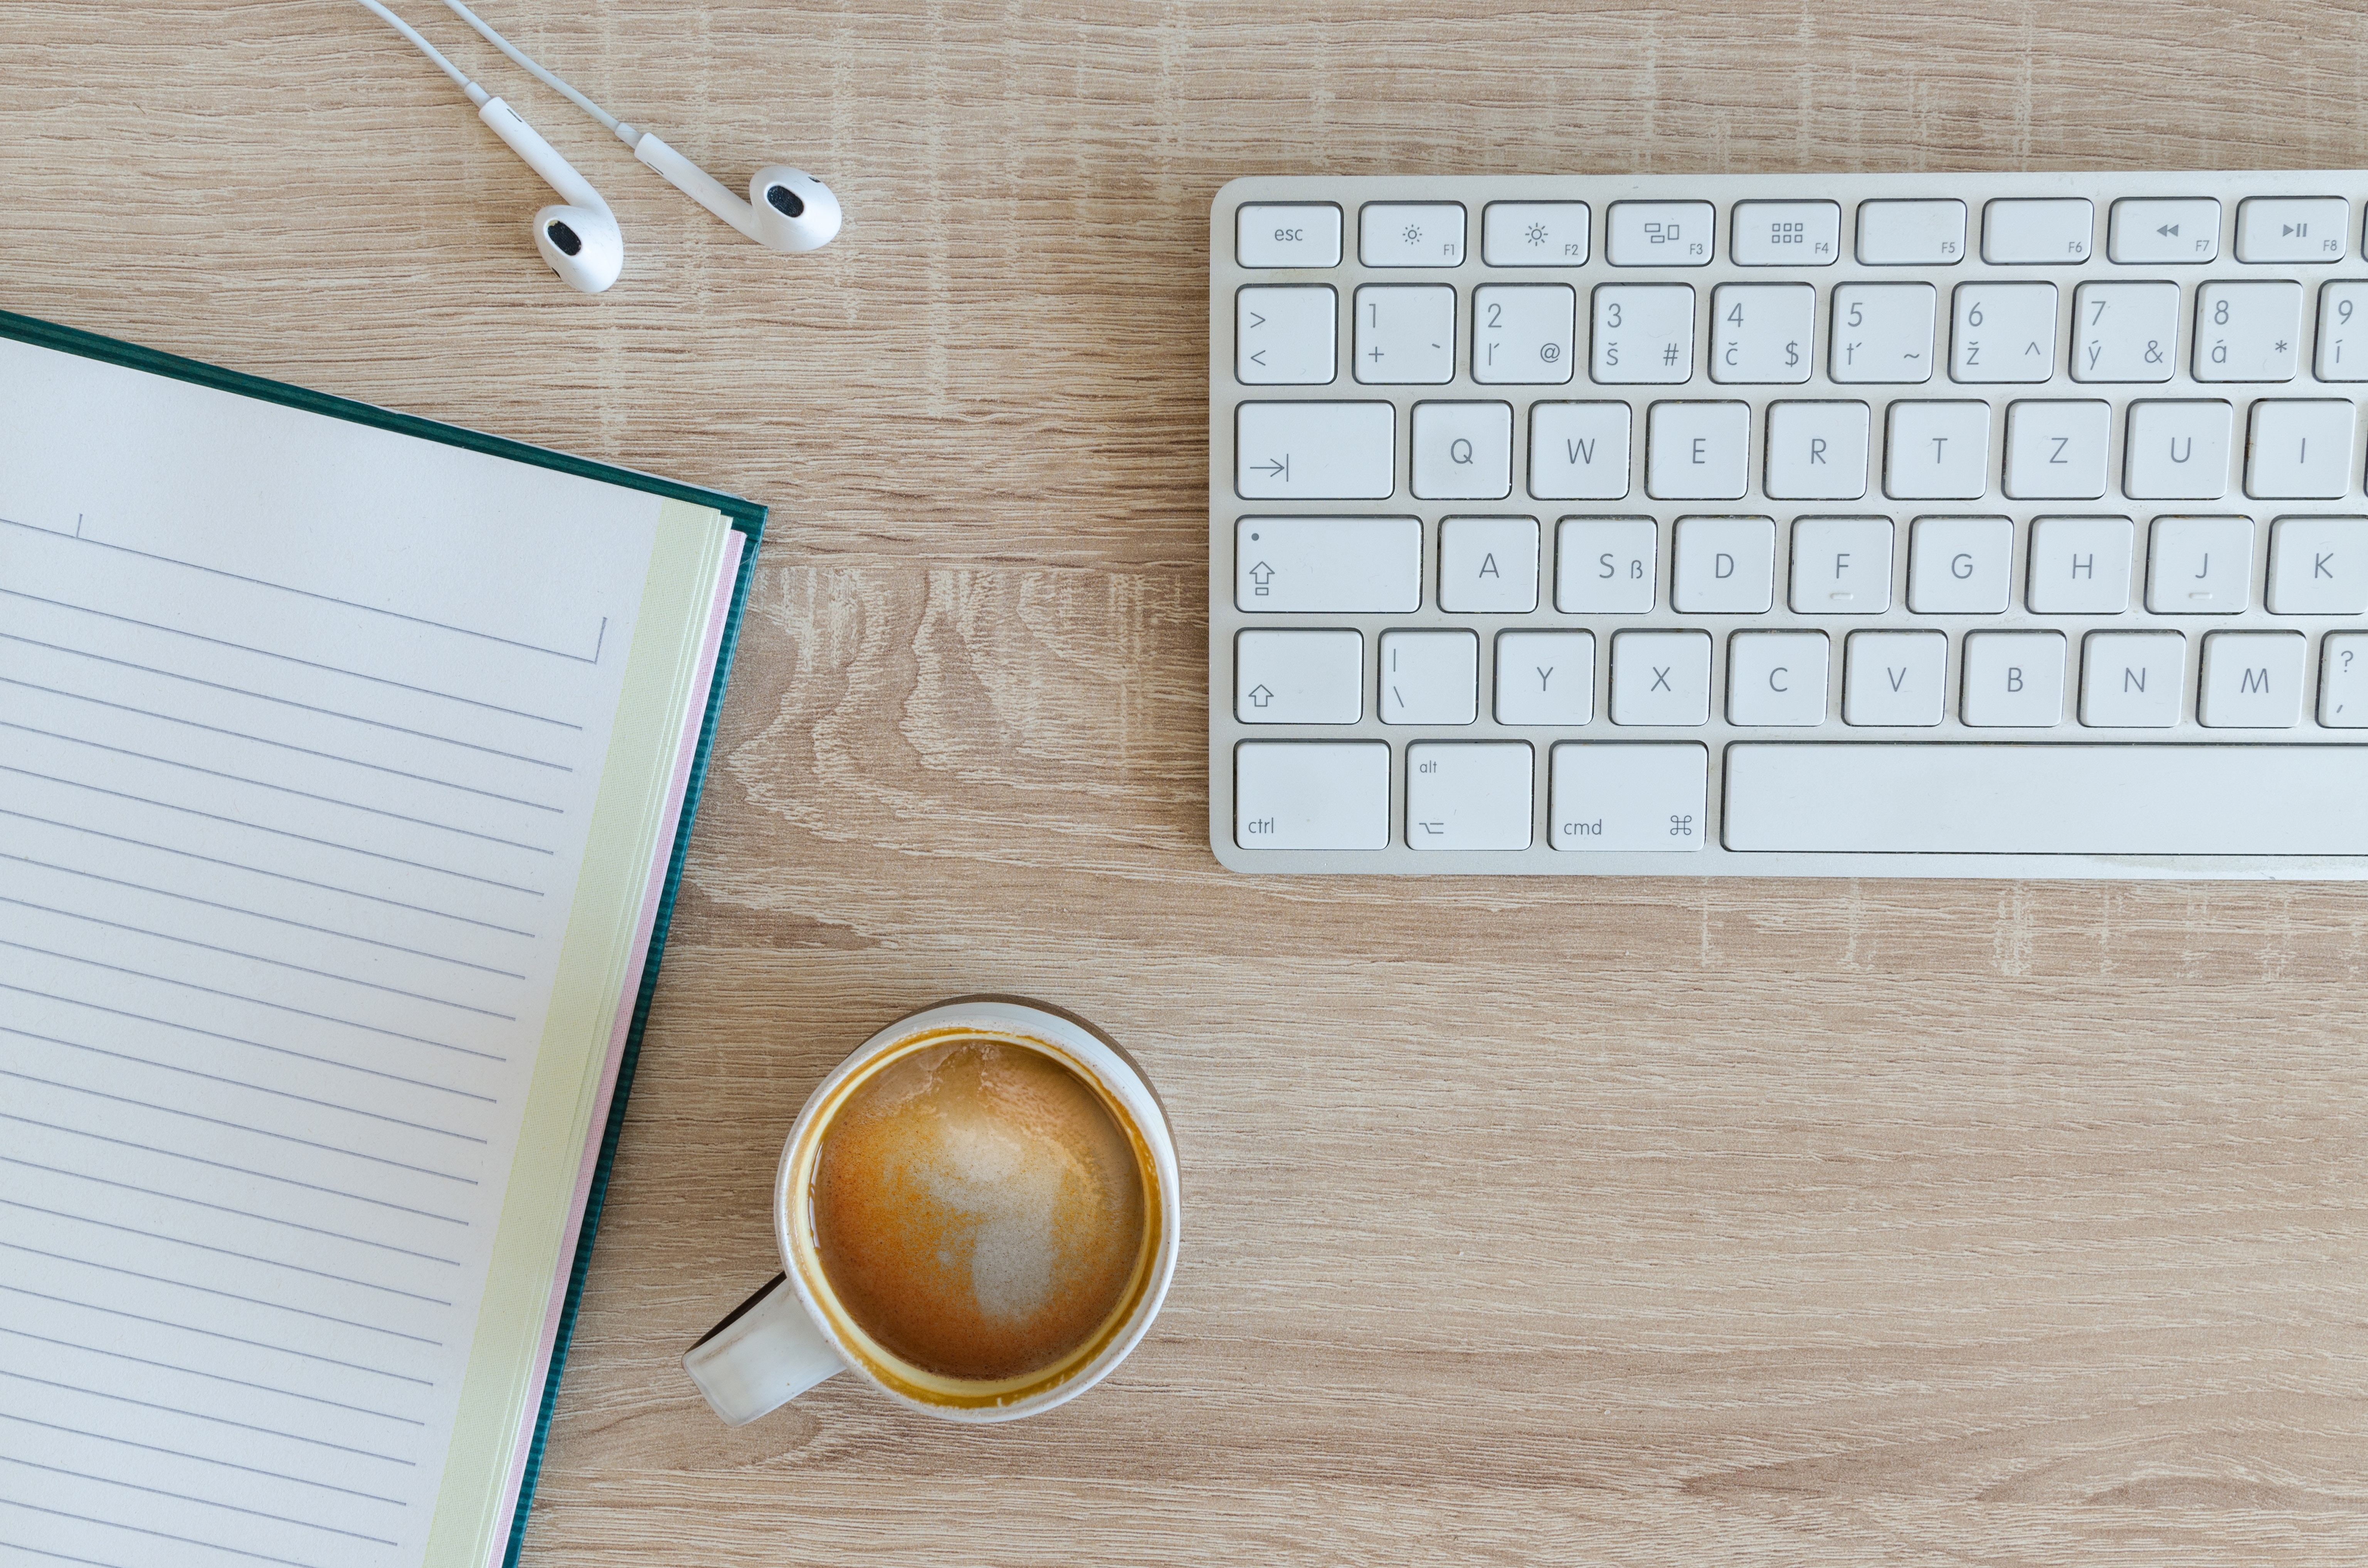
technology, cup, font, computer keyboard, product design, space bar